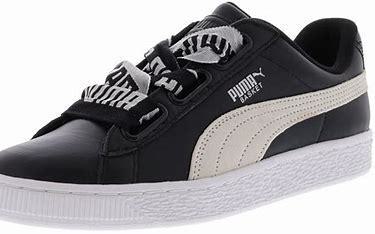
Brand: Puma
Model: Basket Heart